Oriental rug

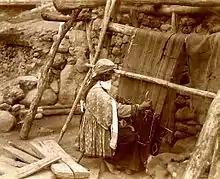
Azerbaijani woman makes a carpet. Early 20th century

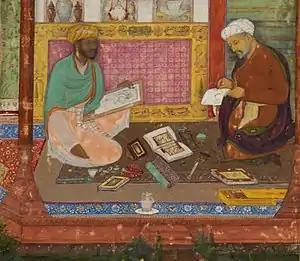
Colophon portrait from the Khamsa of Nizami - BL Or. MS 12208 f. 325v

The symbolism of the Islamic Prayer rug is more easily understandable. A prayer rug is characterized by a niche at one end, representing the mihrab in every mosque, a directional point to direct the worshipper towards Mecca. Often one or more mosque lamps hang from the point of the arch, a reference to the Verse of Light in the Qur'an. Sometimes a comb and pitcher are depicted, which is a reminder for Muslims to wash their hands and for men to comb their hair before performing prayer. Stylized hands are woven in the rug pile, indicating where the hands should be placed when performing prayer, often also interpreted as the Hamsa, or “Hand of Fatima”, a protective amulet against the evil eye.